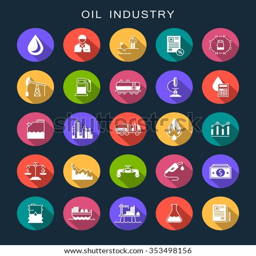
vector set square flat icons and symbols on a dark background .